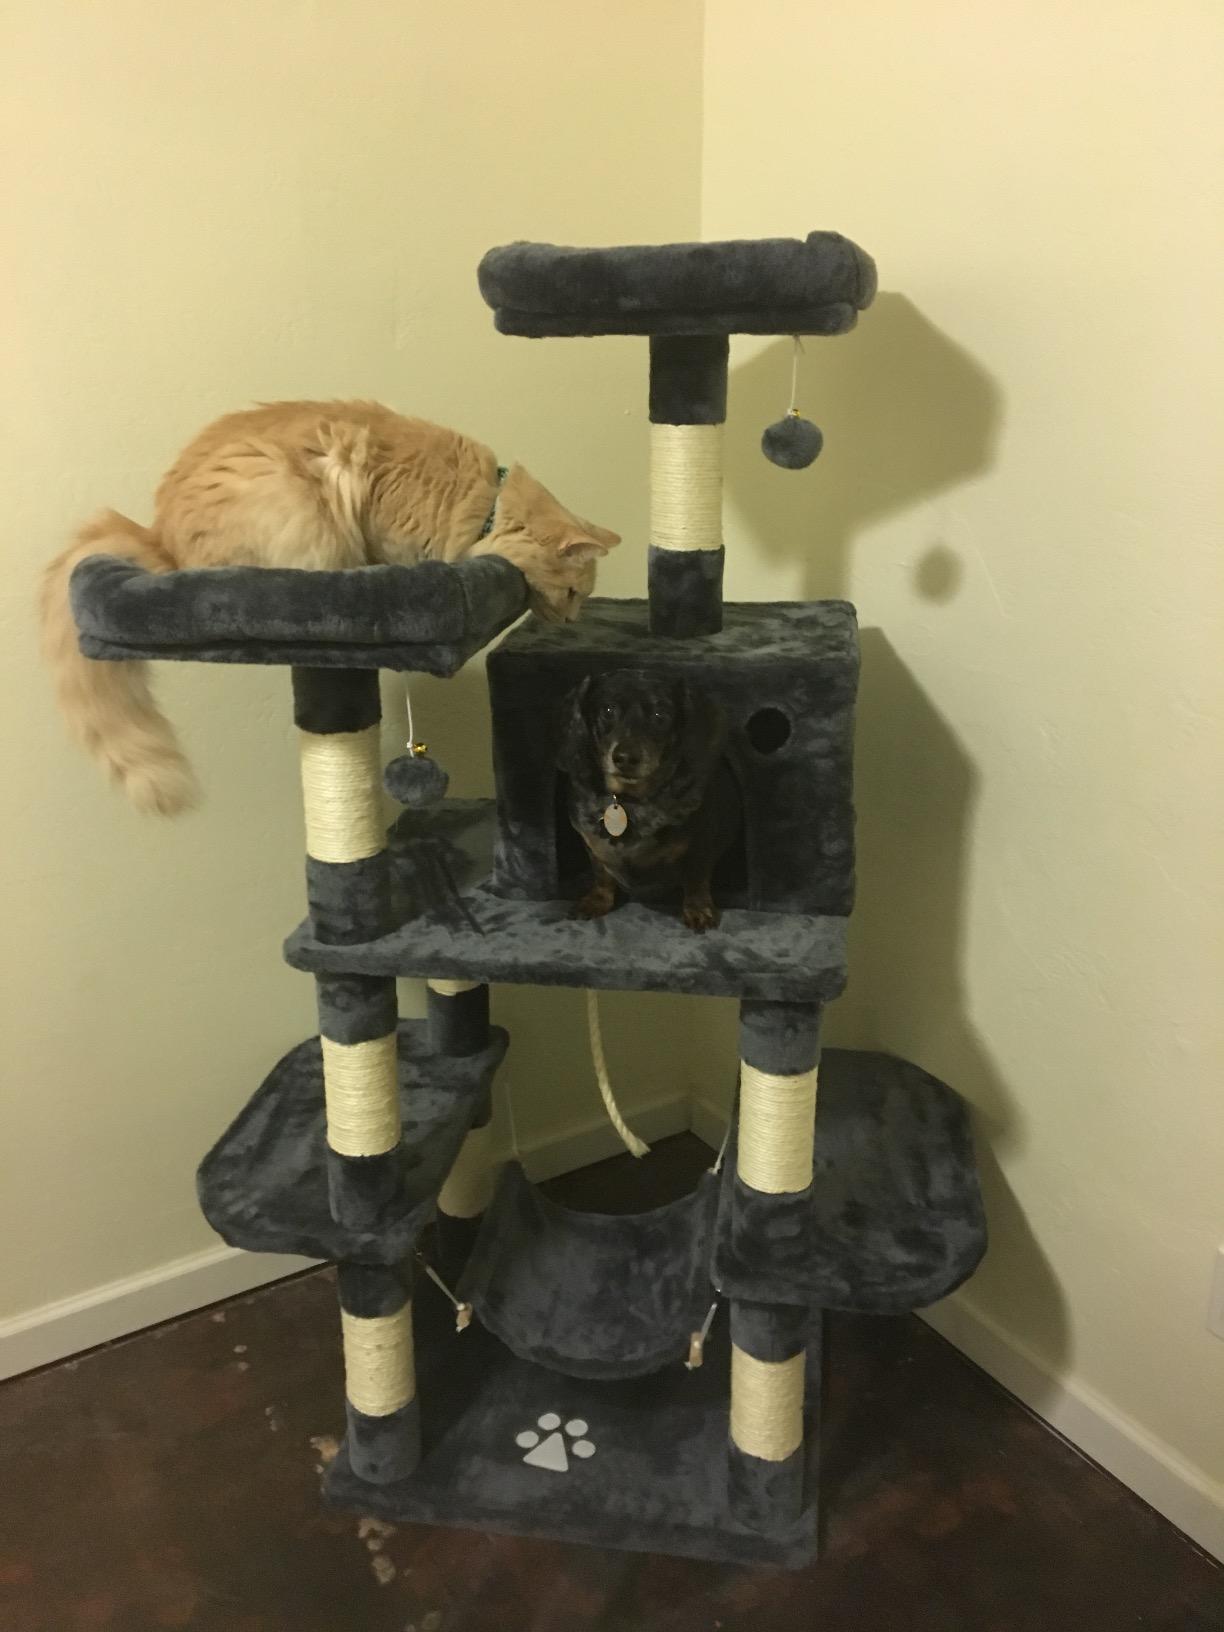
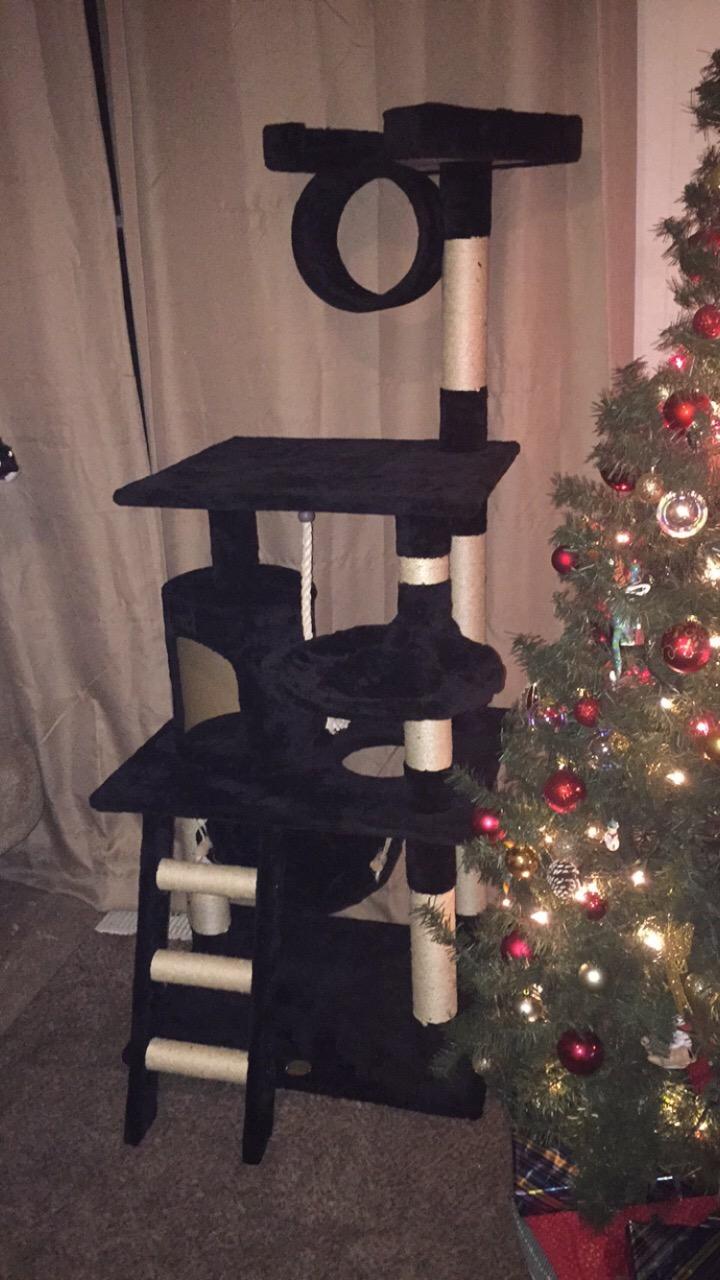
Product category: items_cat tree
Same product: no